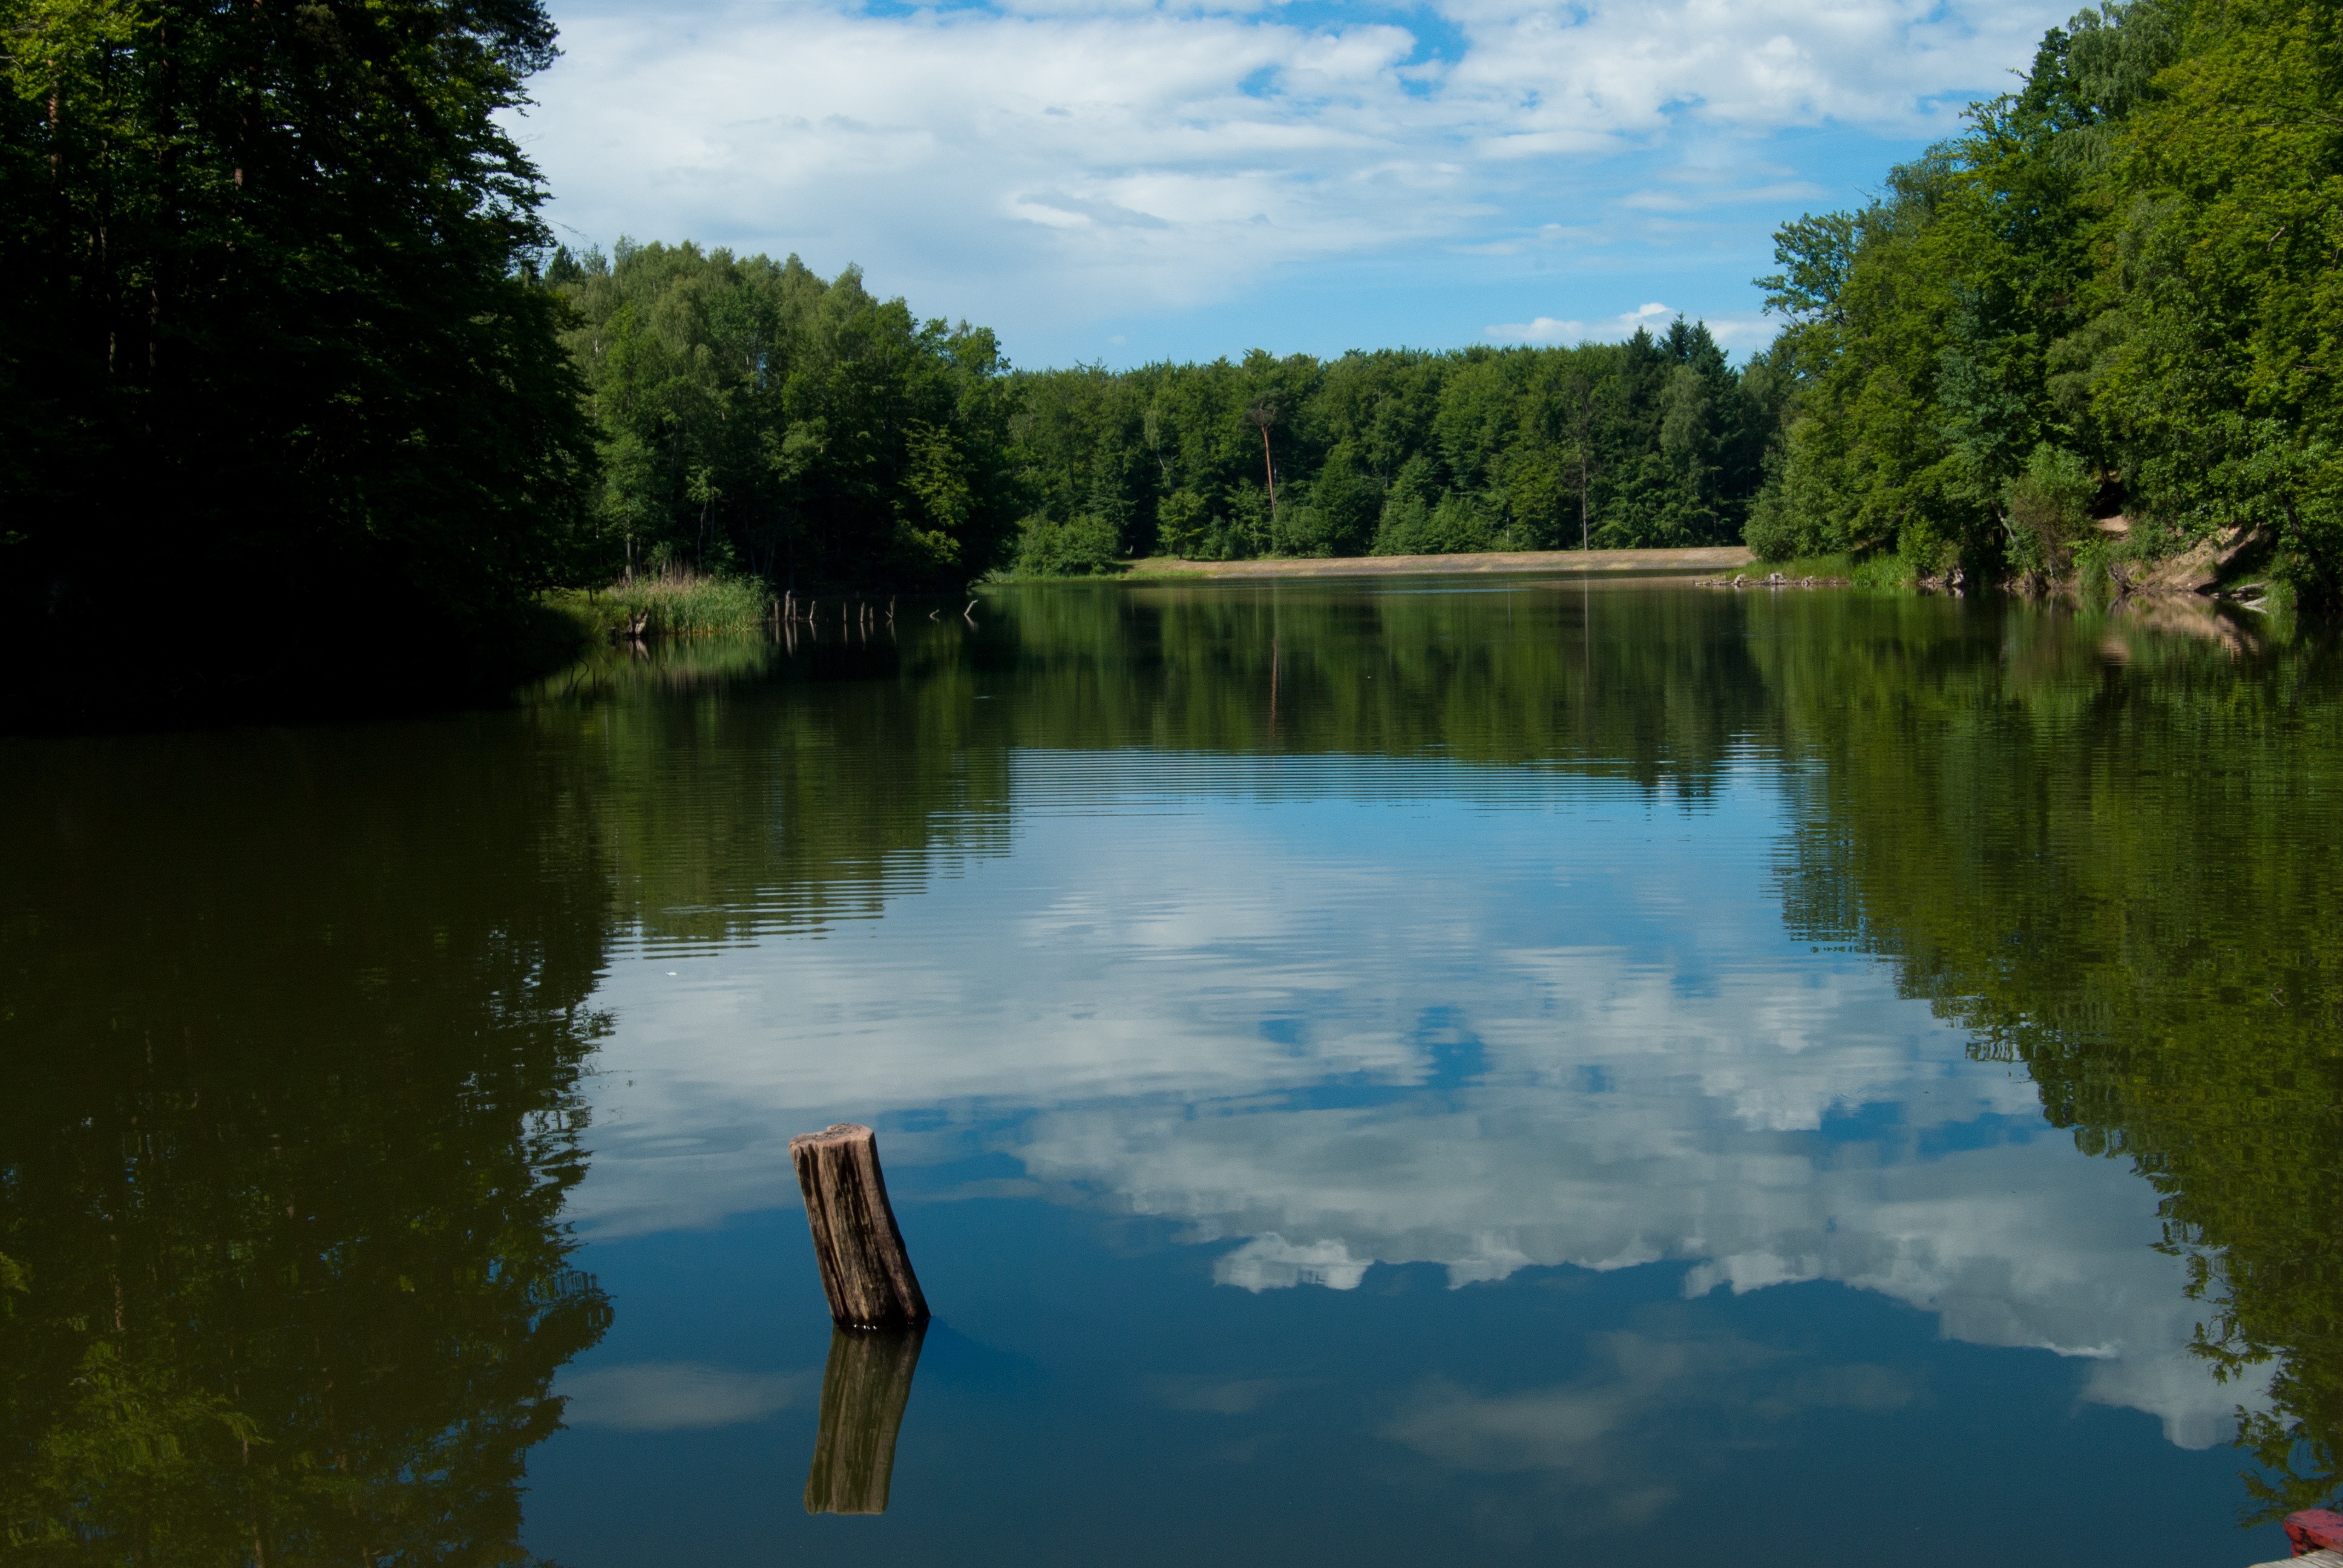
landscape, tree, water, nature, lake, river, pond, reflection, reservoir, waterway, body of water, clouds, loch, fish pond